Albert J. Ruffo

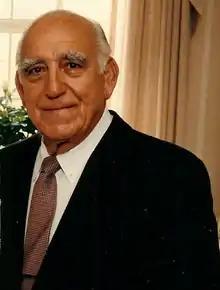
Ruffo at Granddaughter's Wedding, 1992

Albert J. Ruffo (July 1, 1908 – February 10, 2003) was an American politician, philanthropist, educator, lawyer, and football coach.